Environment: lab
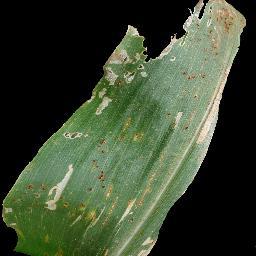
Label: common_rust